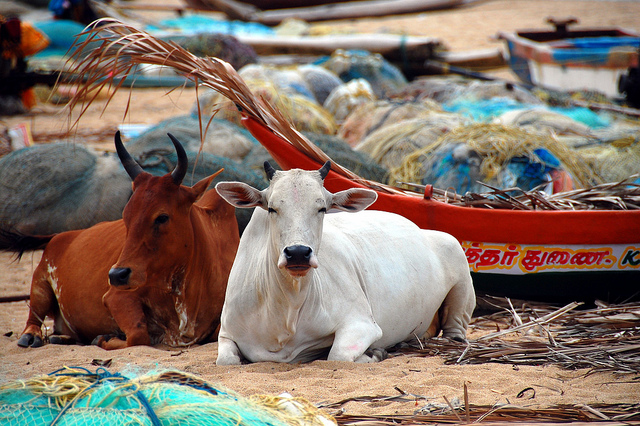
A set of bulls lying on the ground next to a boat.

two cows relax on the beach near the boat

Two bulls are resting on the sand next to a boat.